Clash of Civilizations

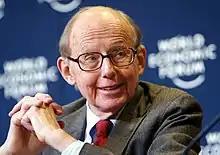
Huntington at the 2004 World Economic Forum

Huntington argues that the trends of global conflict after the end of the Cold War are increasingly appearing at these civilizational divisions. Wars such as those following the break up of Yugoslavia, in Chechnya, and between India and Pakistan were cited as evidence of inter-civilizational conflict. He also argues that the widespread Western belief in the universality of the West's values and political systems is naïve and that continued insistence on democratization and such "universal" norms will only further antagonize other civilizations. Huntington sees the West as reluctant to accept this because it built the international system, wrote its laws, and gave it substance in the form of the United Nations.